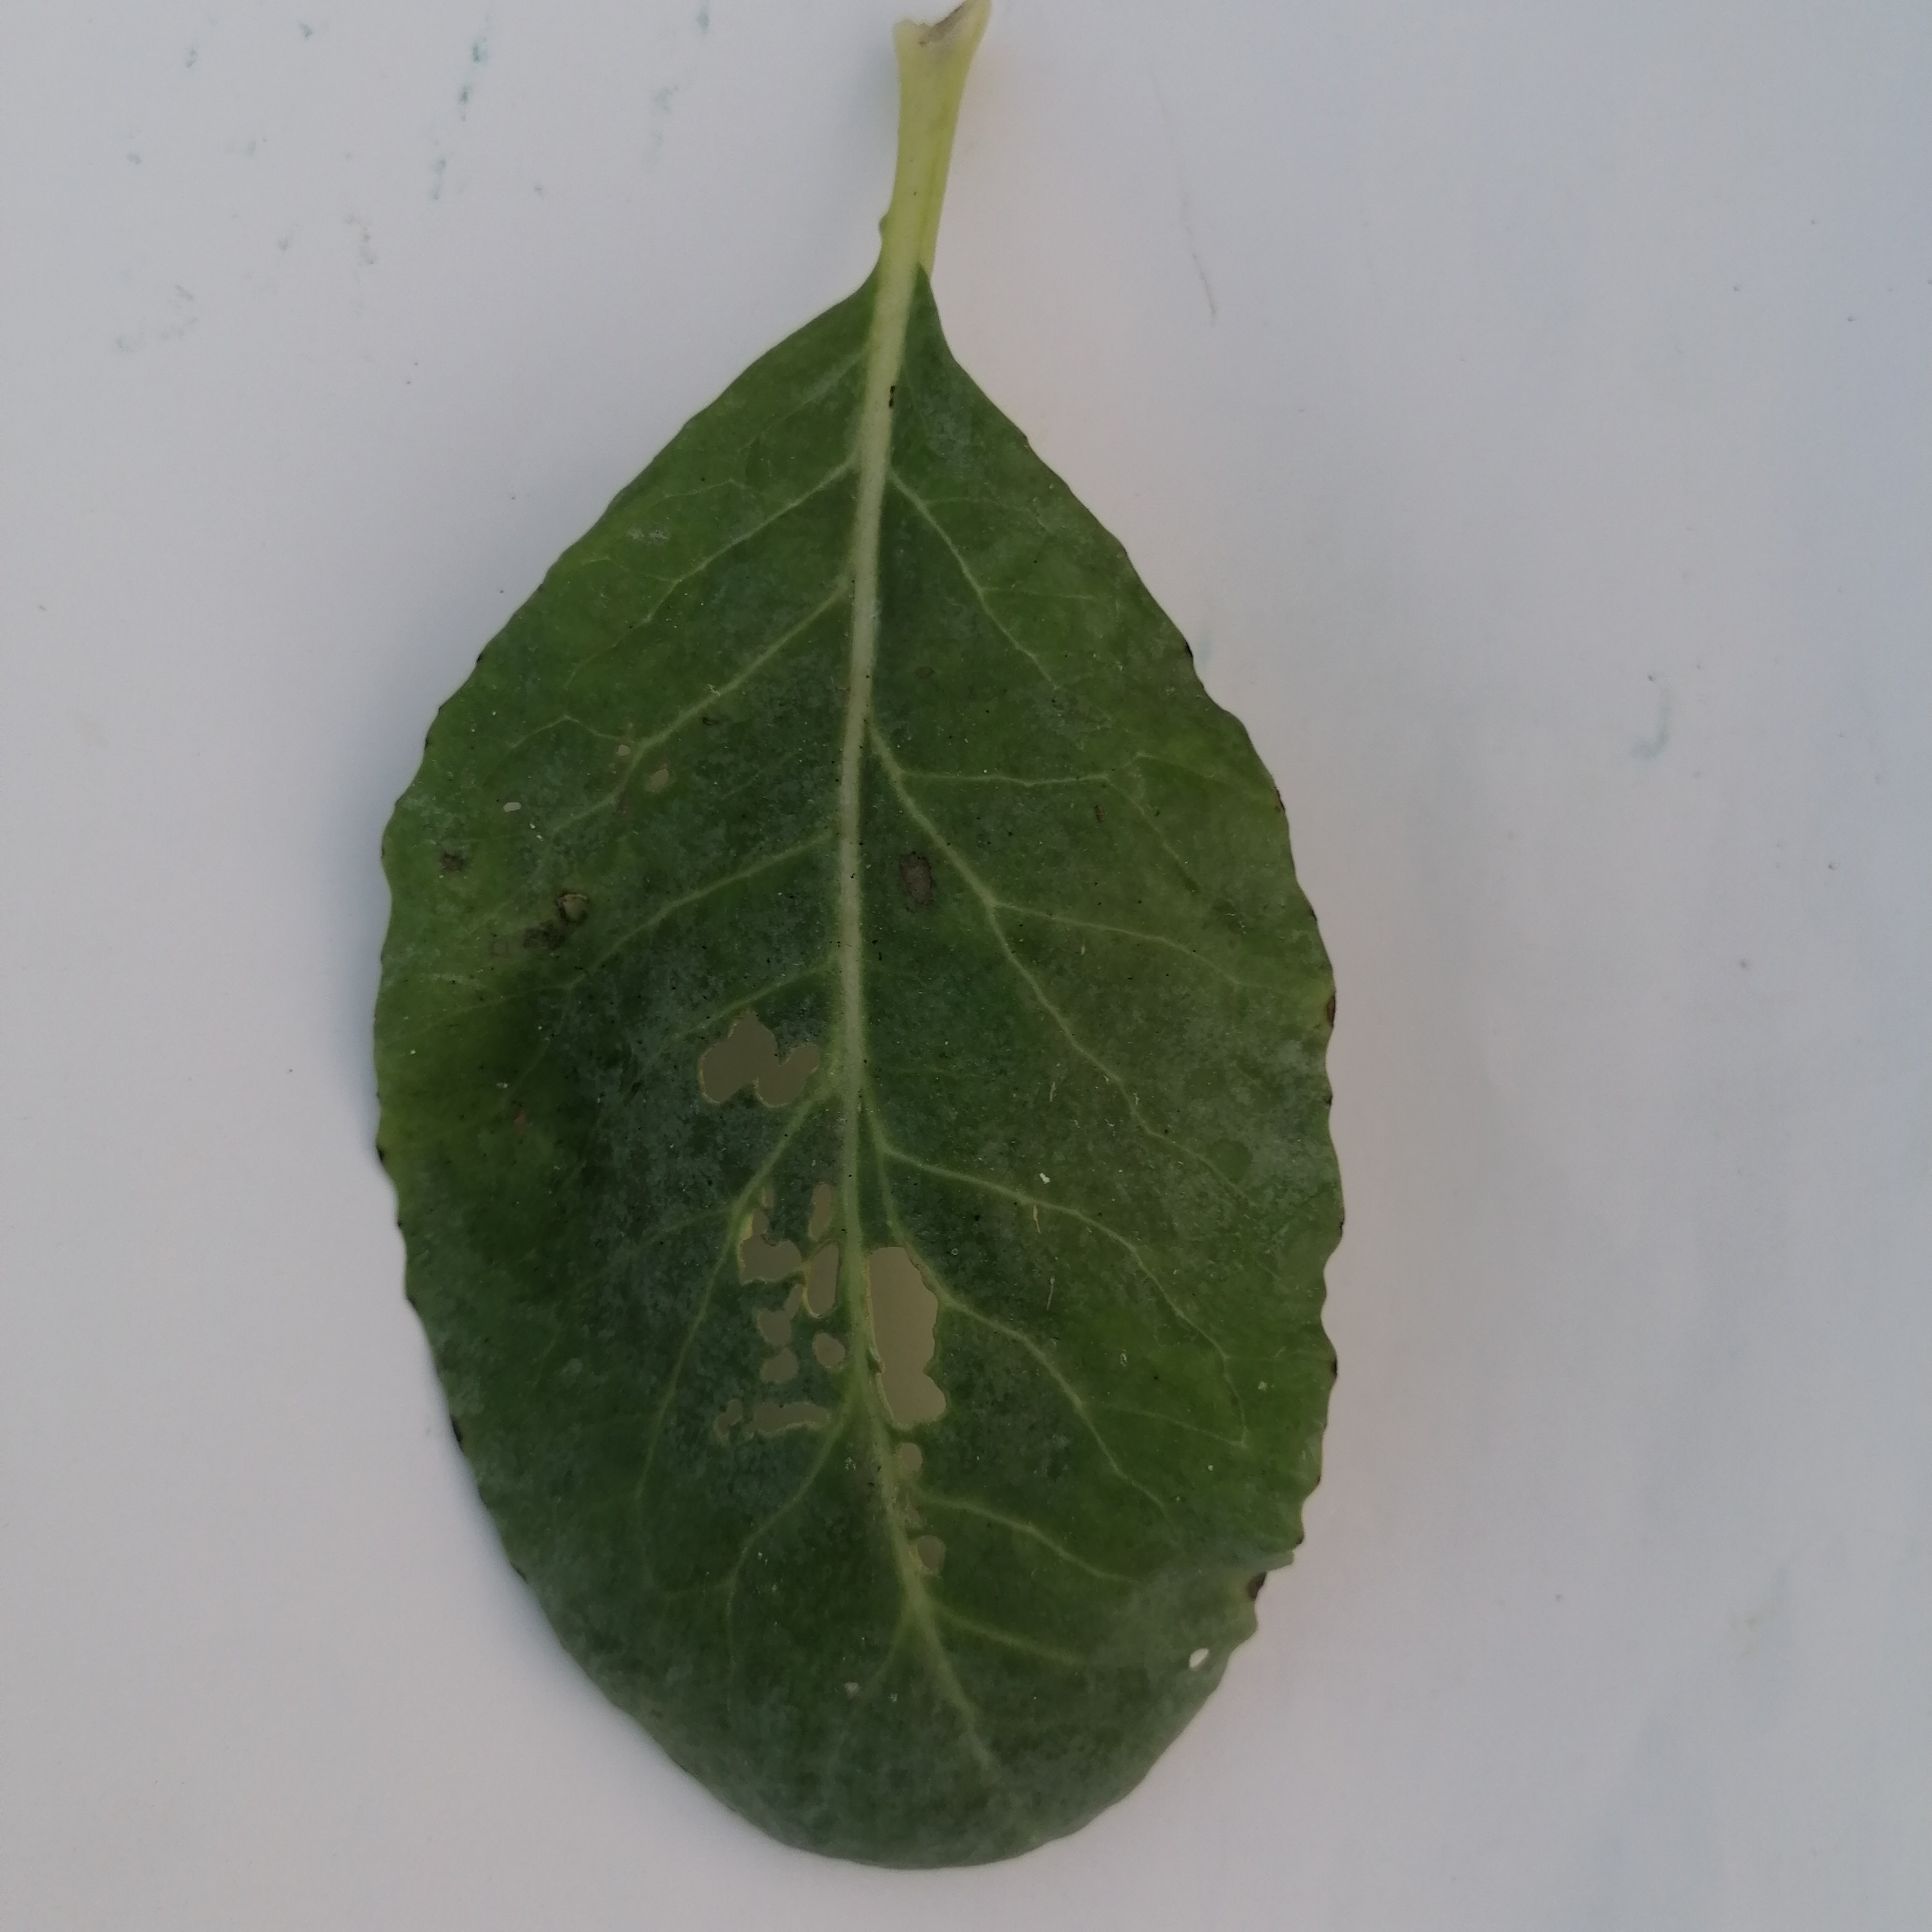
Label: Insect Hole